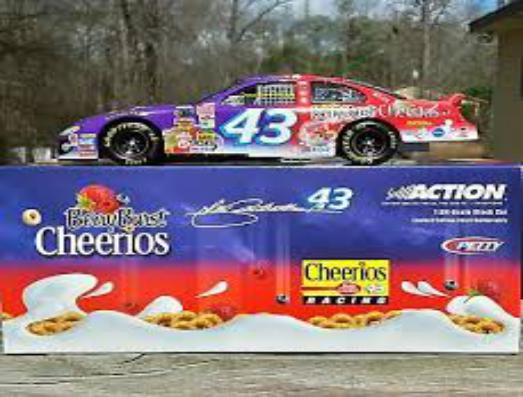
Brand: Berry Burst Cheerios
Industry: Food